John Virginius and Annice Bennes House

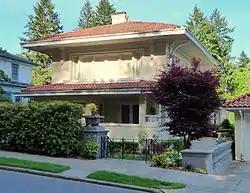

The John Virginius and Annice Bennes House is a house located in the Arlington Heights section of Portland, Oregon designed by prominent architect John Virginius Bennes for himself and his wife, Annice. The house is registered on the National Register for Historic Places.